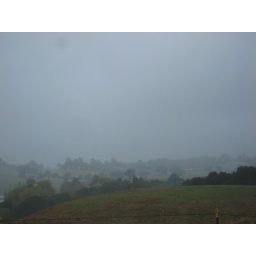
field without houses in portola valley